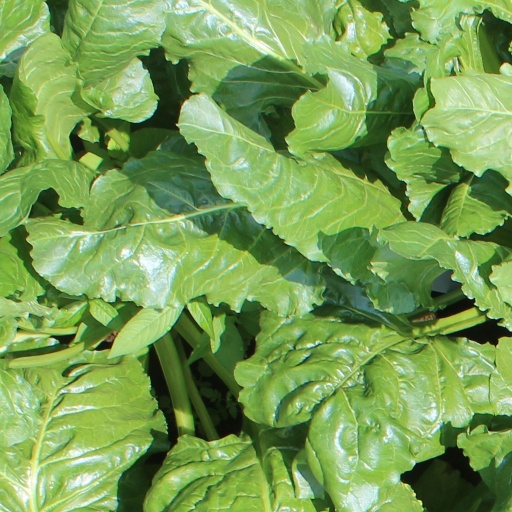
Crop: sugar beet